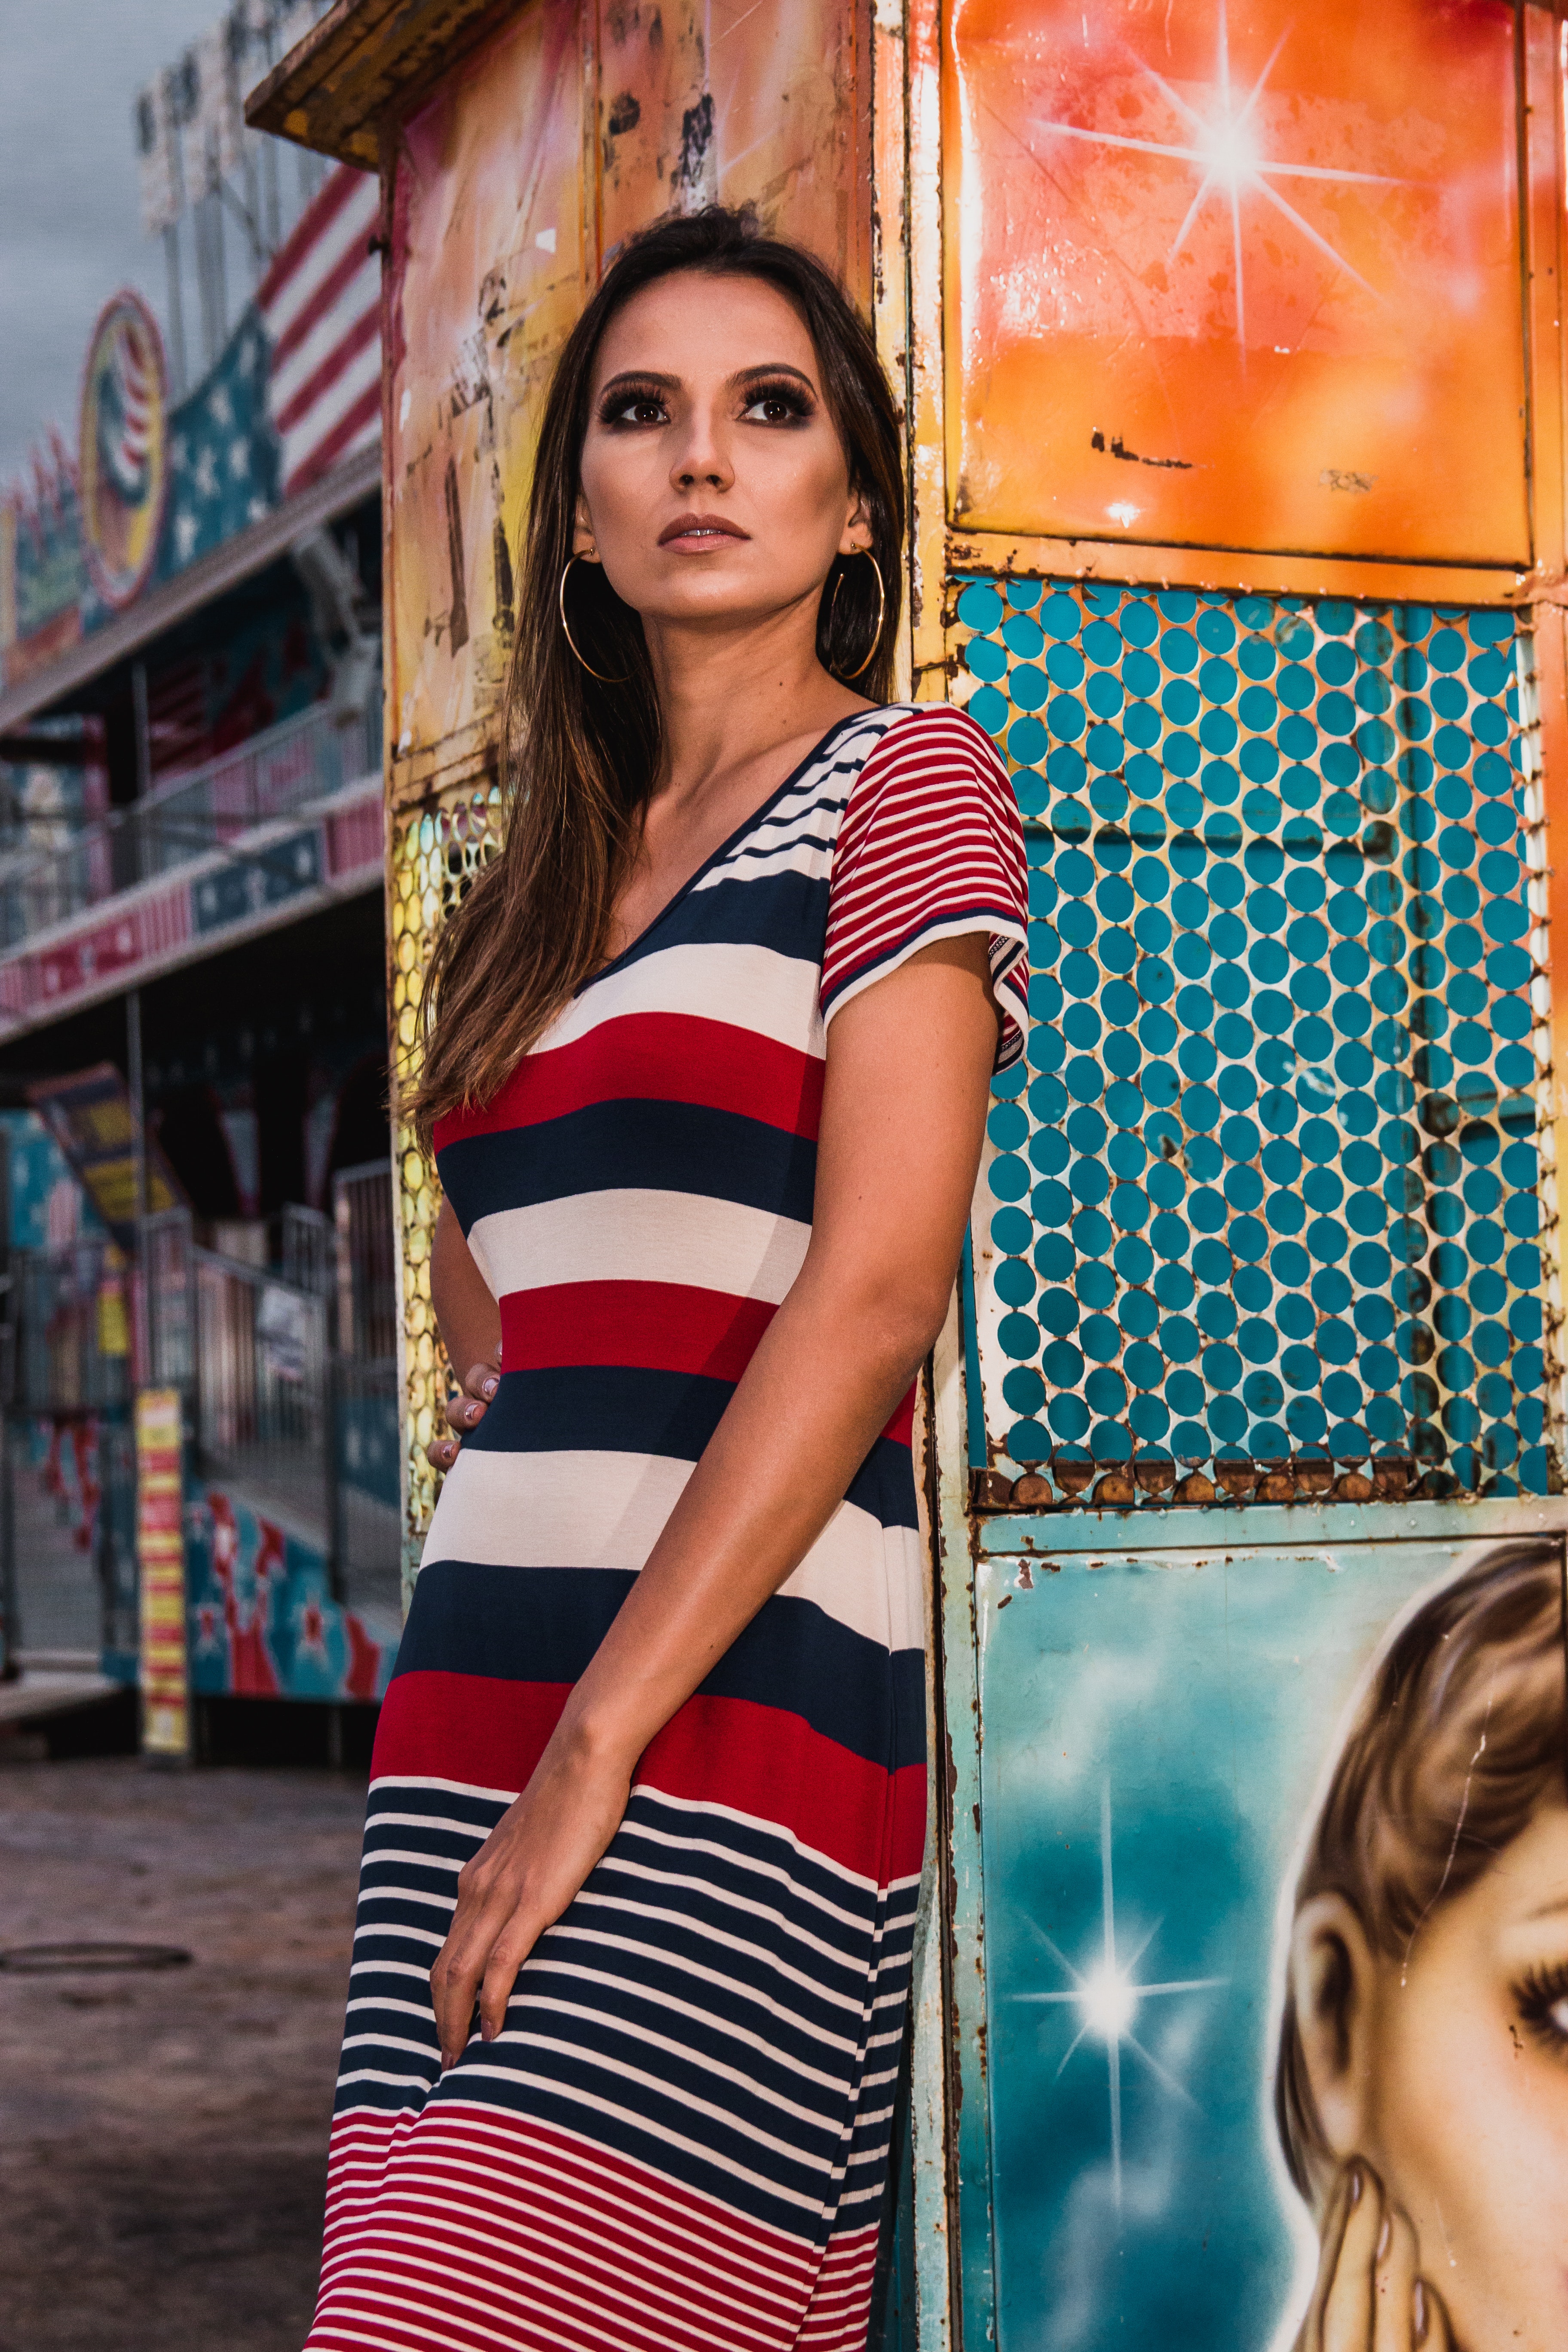
blue, orange, clothing, red, beauty, fashion, shoulder, yellow, photo shoot, dress, model, summer, long hair, photography, electric blue, textile, abdomen, brown hair, trunk, leisure, fashion design, vacation, street, style, street fashion